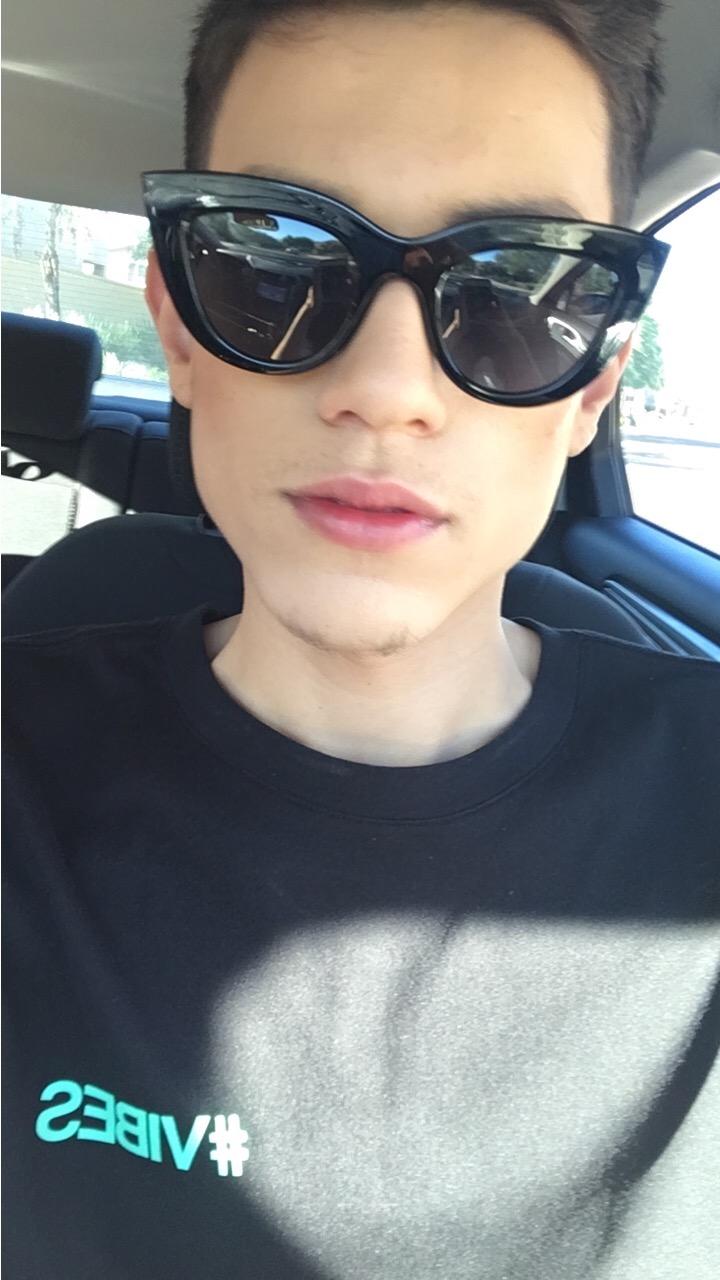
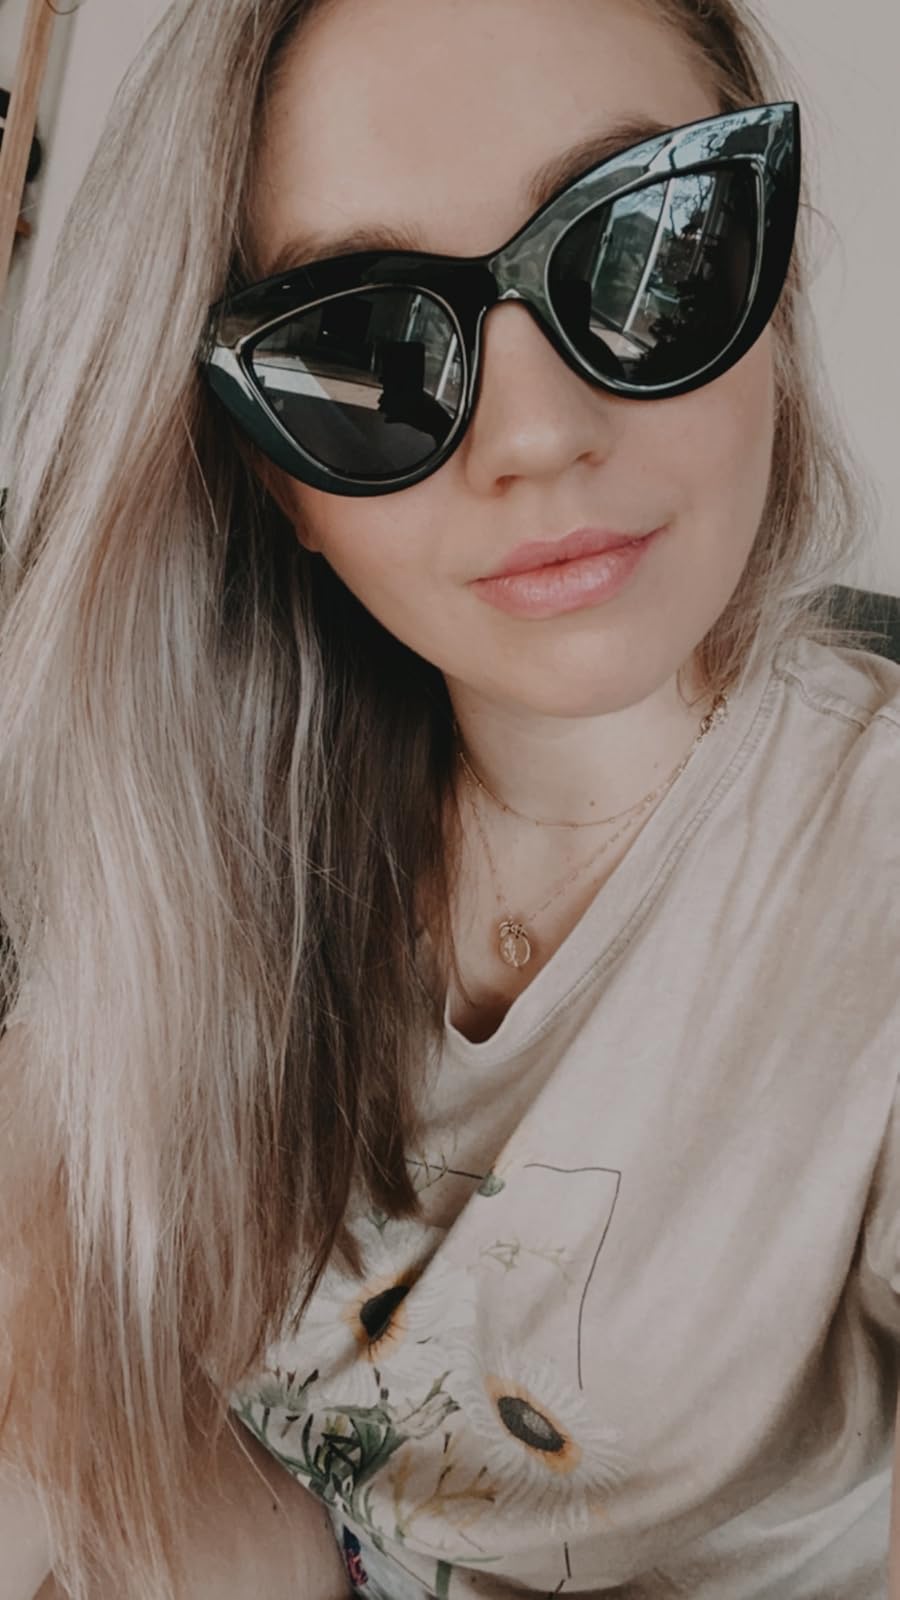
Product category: accessories_sunglasses
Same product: yes